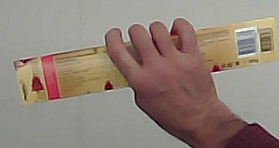
Product: toblerone_white